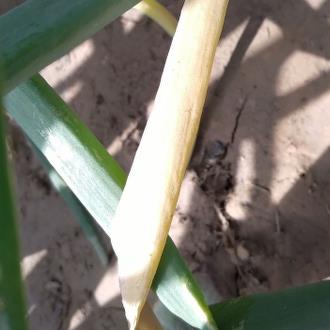
Crop: Onion
Condition: fusarium-d